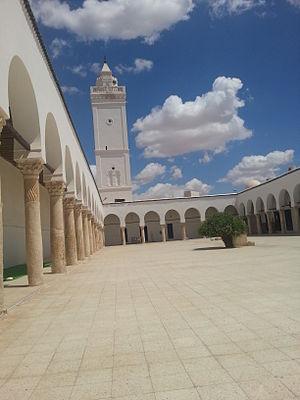
Grande mosquée, Gafsaالعربية: الجامع الكبير بقفصة This is a photo of the protected monument identified by the ID 71-3 in Tunisia.